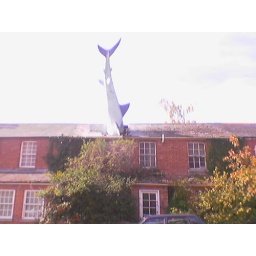
The infamous shark embedded in the roof of a house in Headington.